Saskatoon berry pie

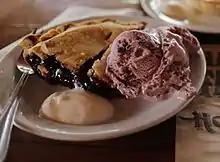
Saskatoonberry pie with ice cream

Saskatoon berry pie typically contains Saskatoon berries, flour, sugar, and lemon juice. Cinnamon or nutmeg may be added.